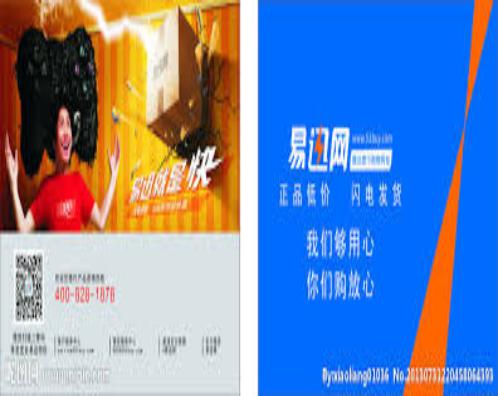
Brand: icsoncom
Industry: Others